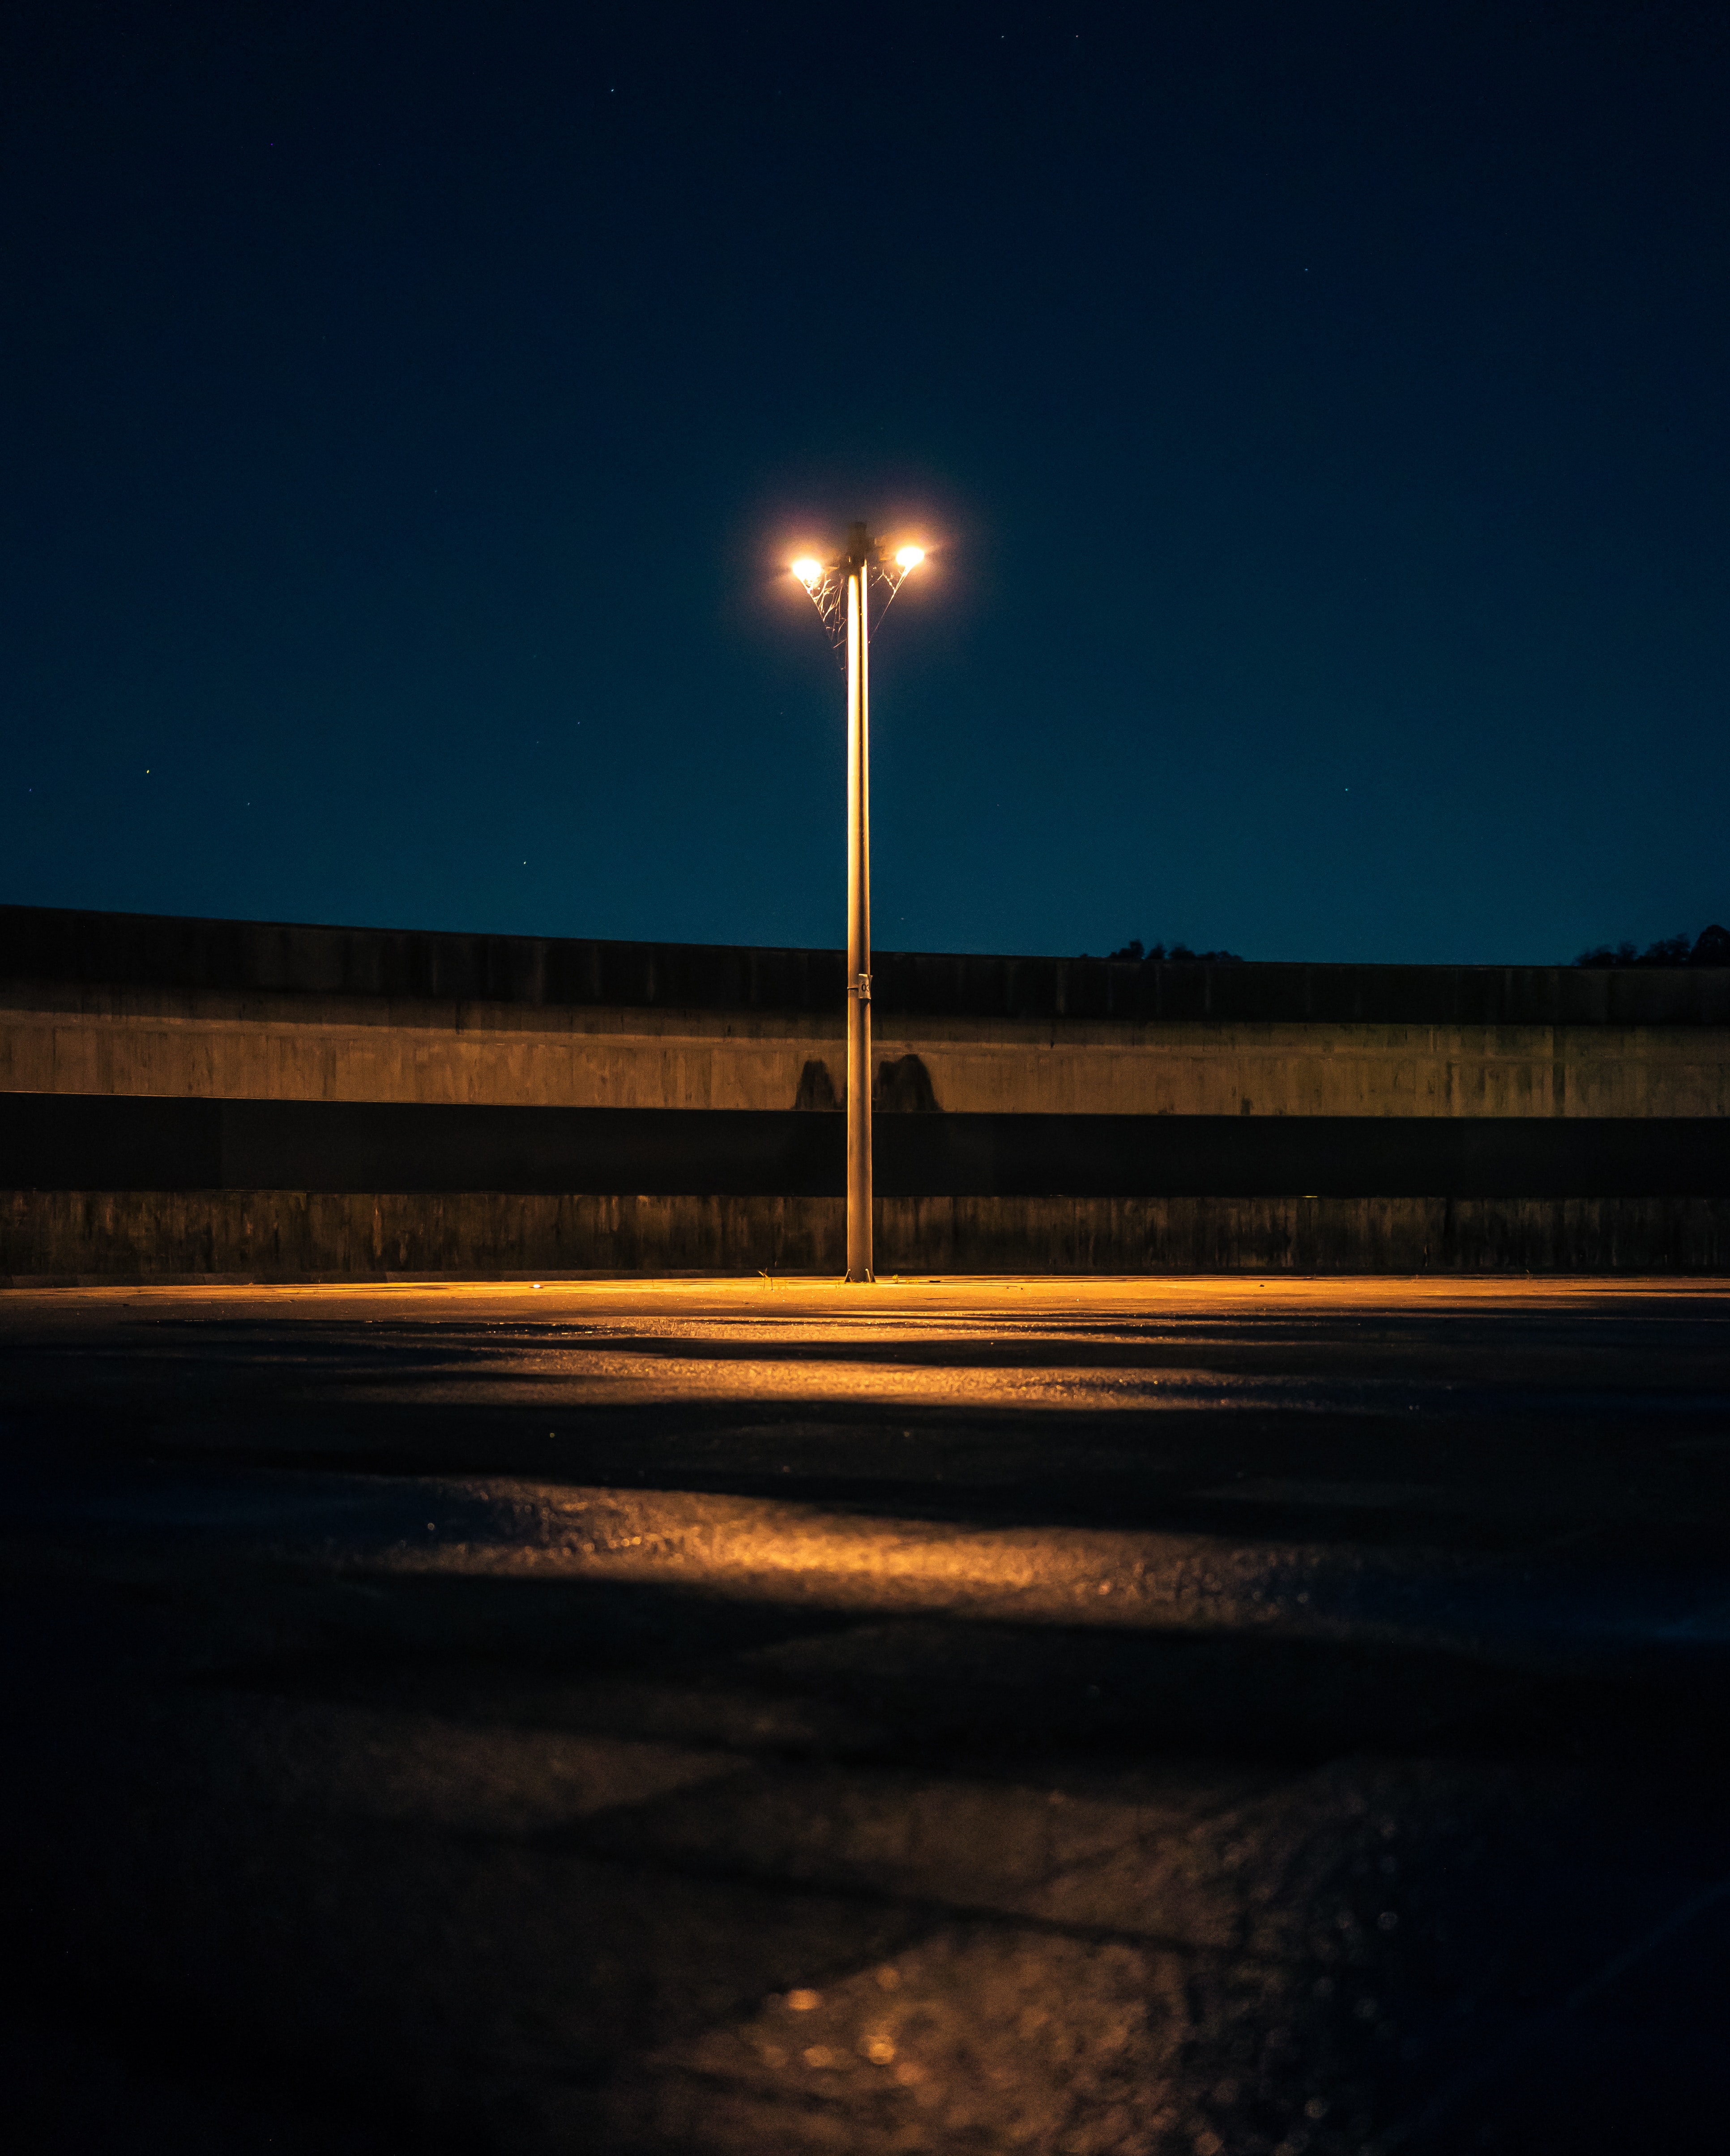
sky, night, horizon, light, atmosphere, darkness, reflection, lighting, street light, dusk, evening, fixed link, dawn, cloud, calm, midnight, light fixture